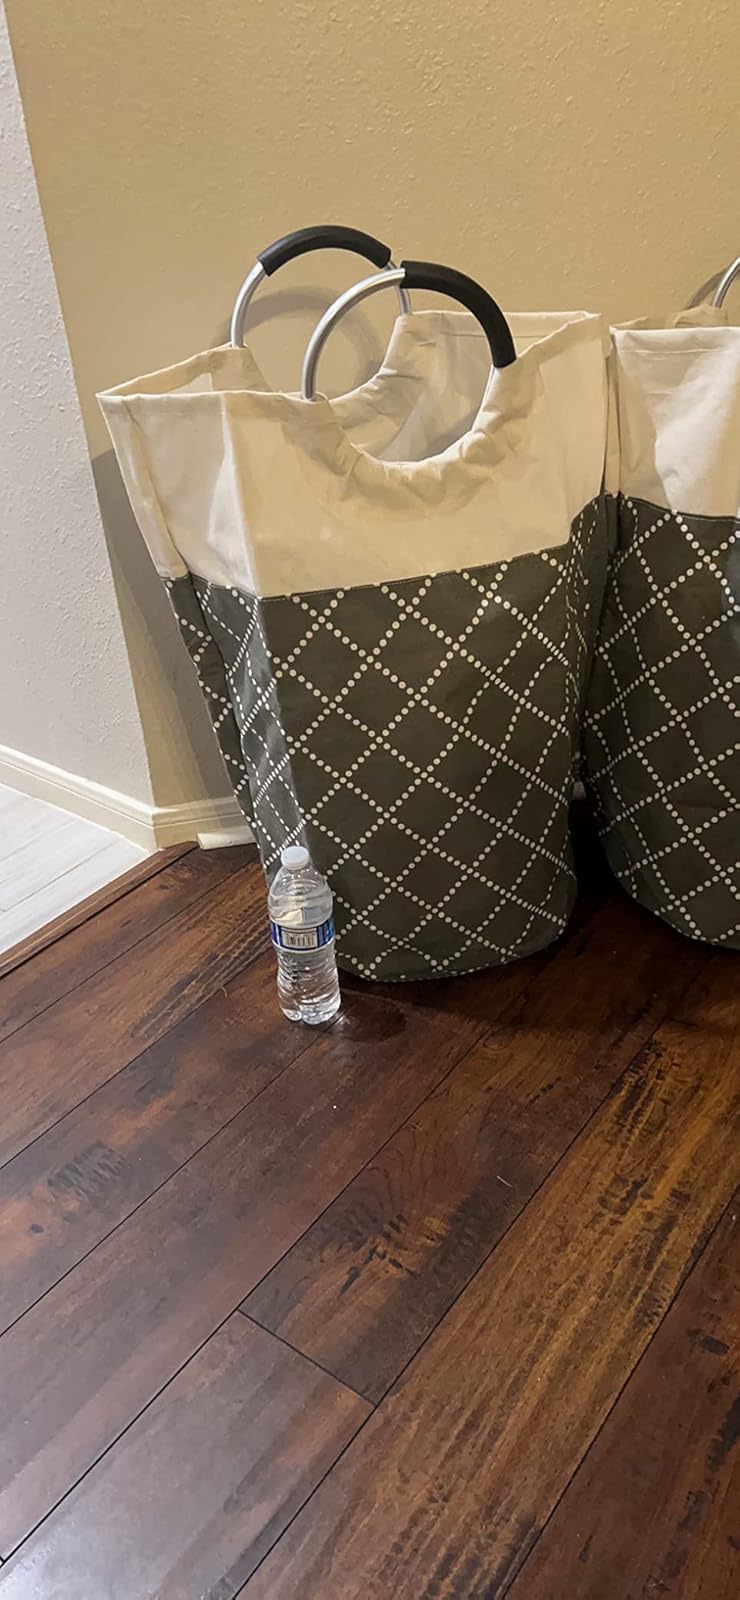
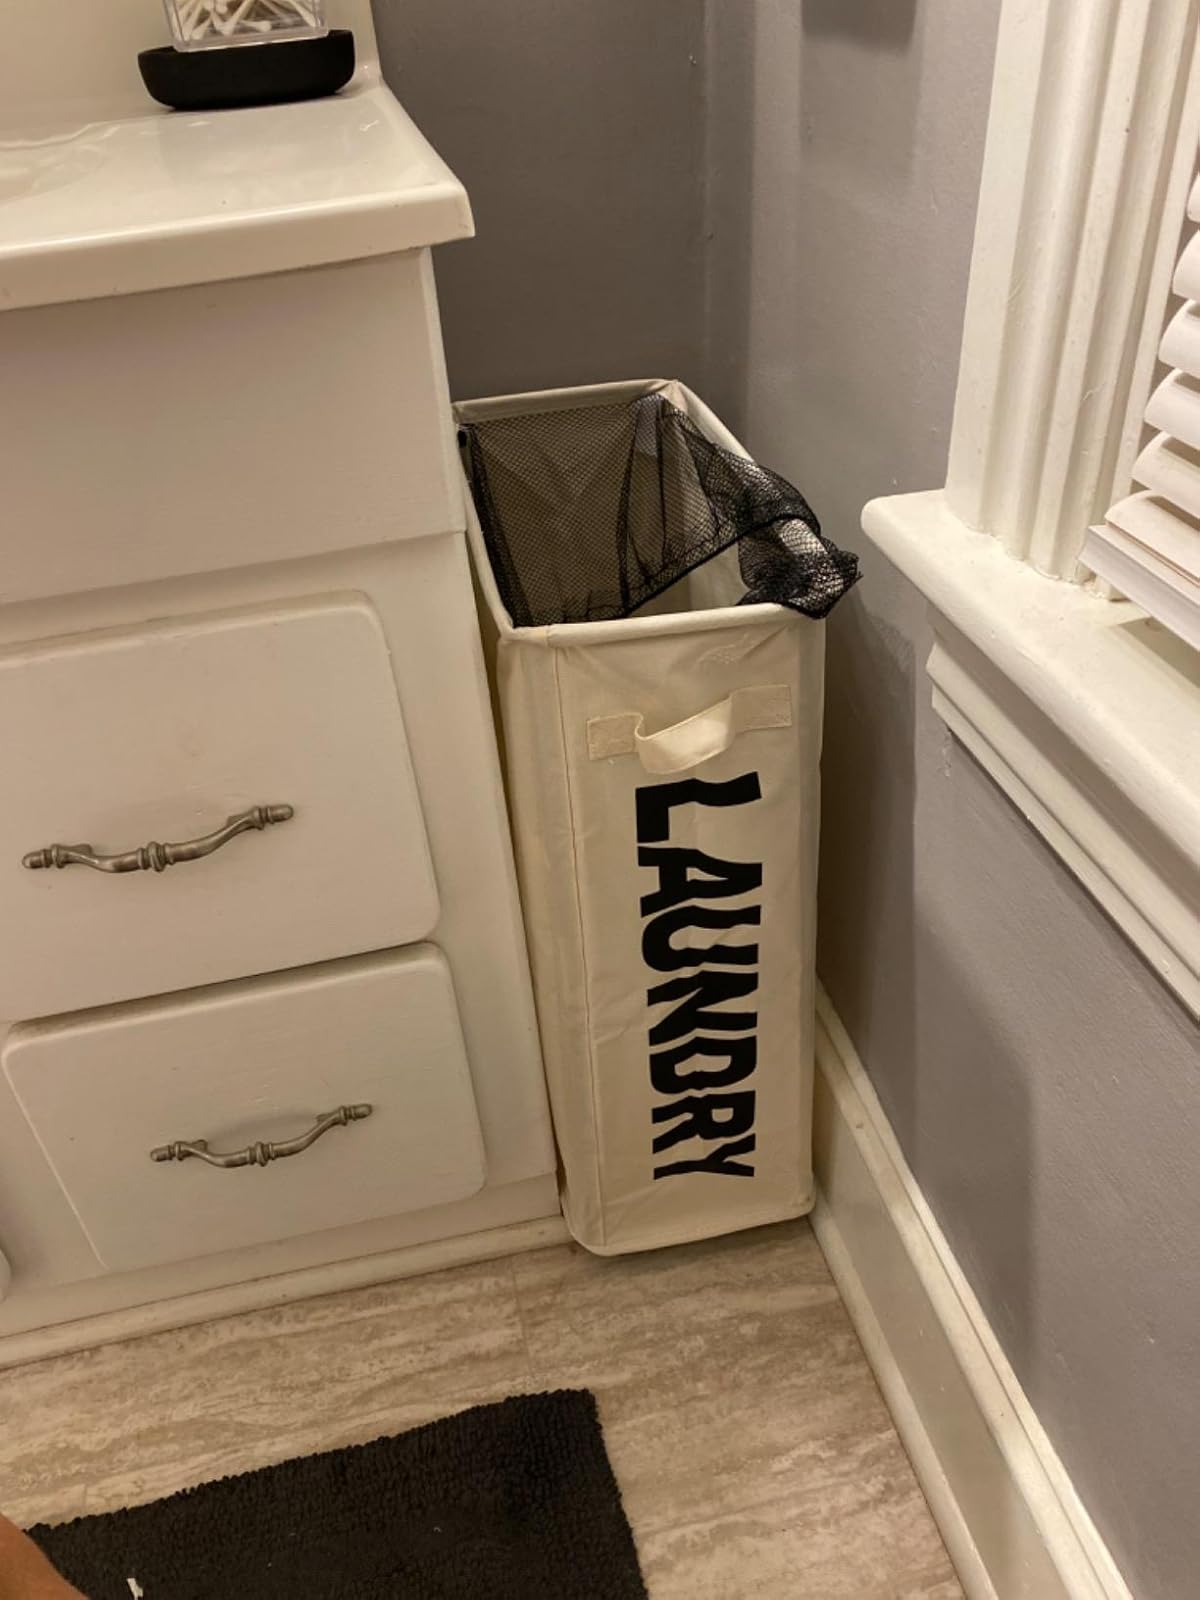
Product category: items_hamper
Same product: no